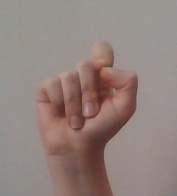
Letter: fa